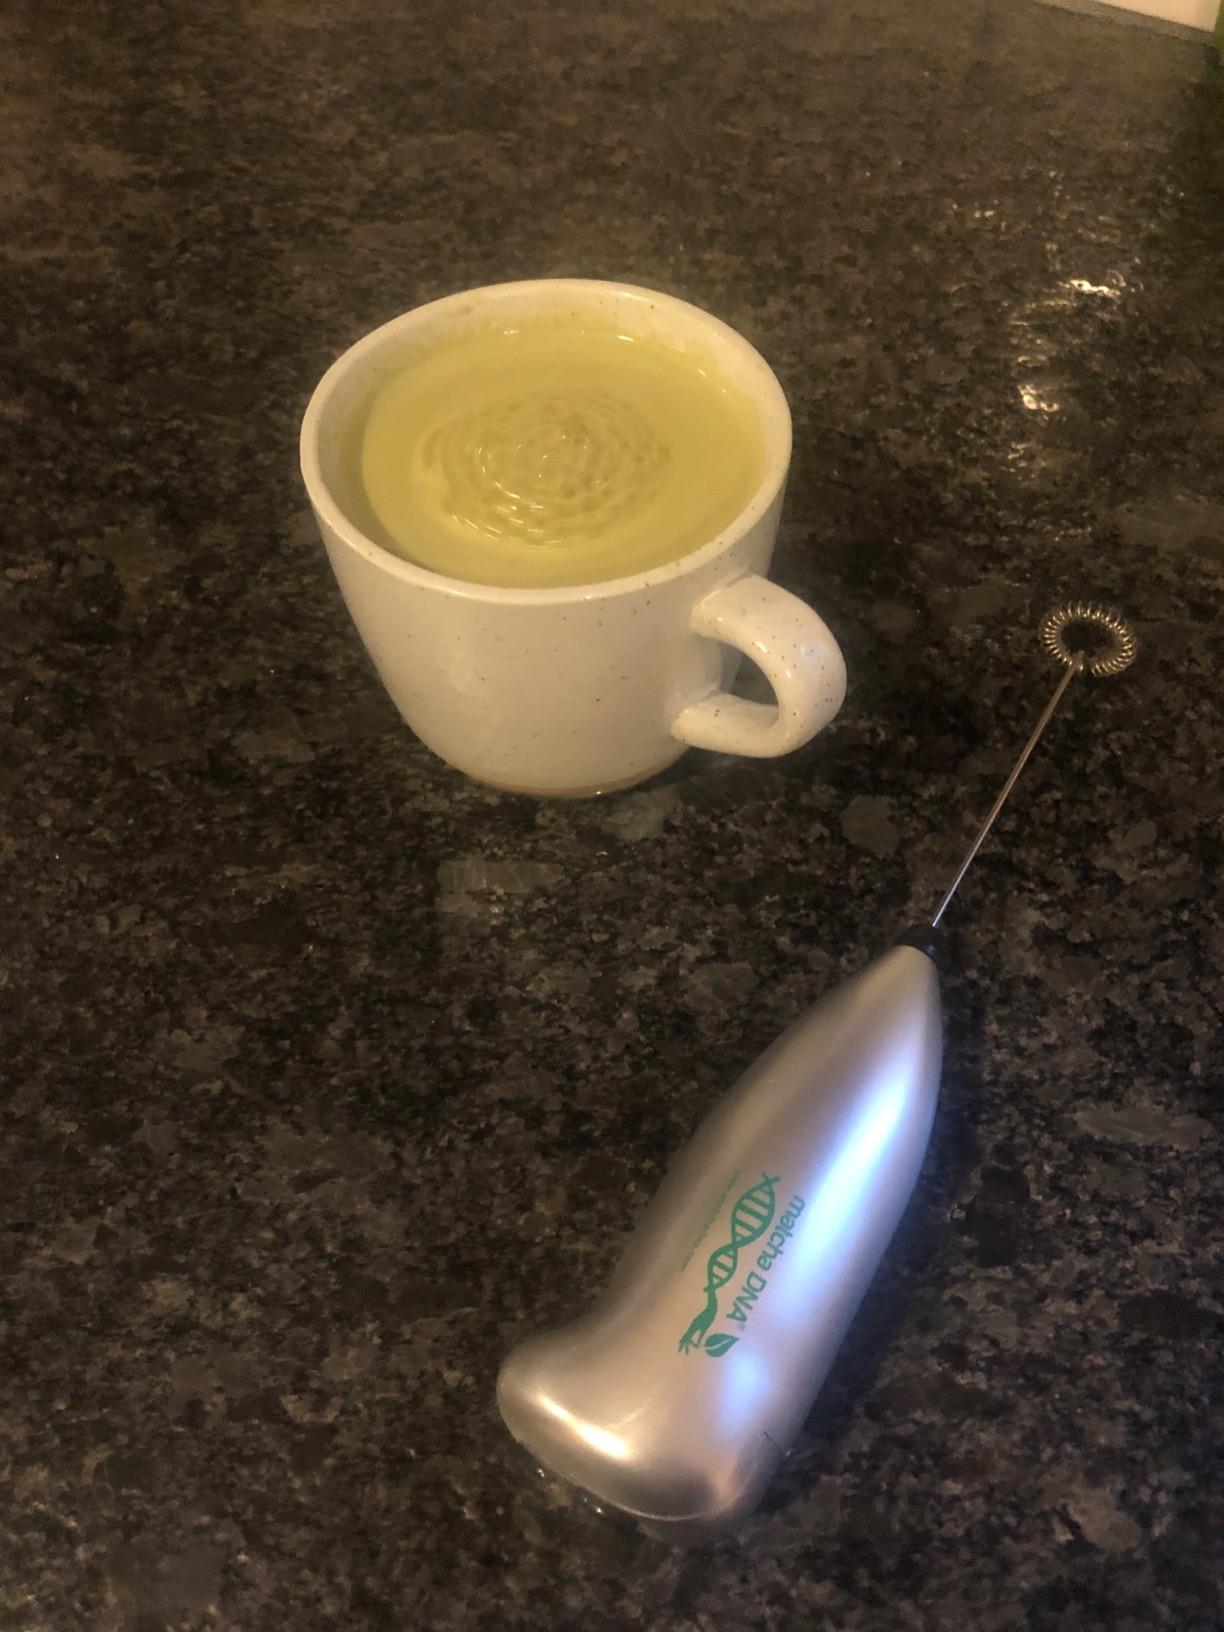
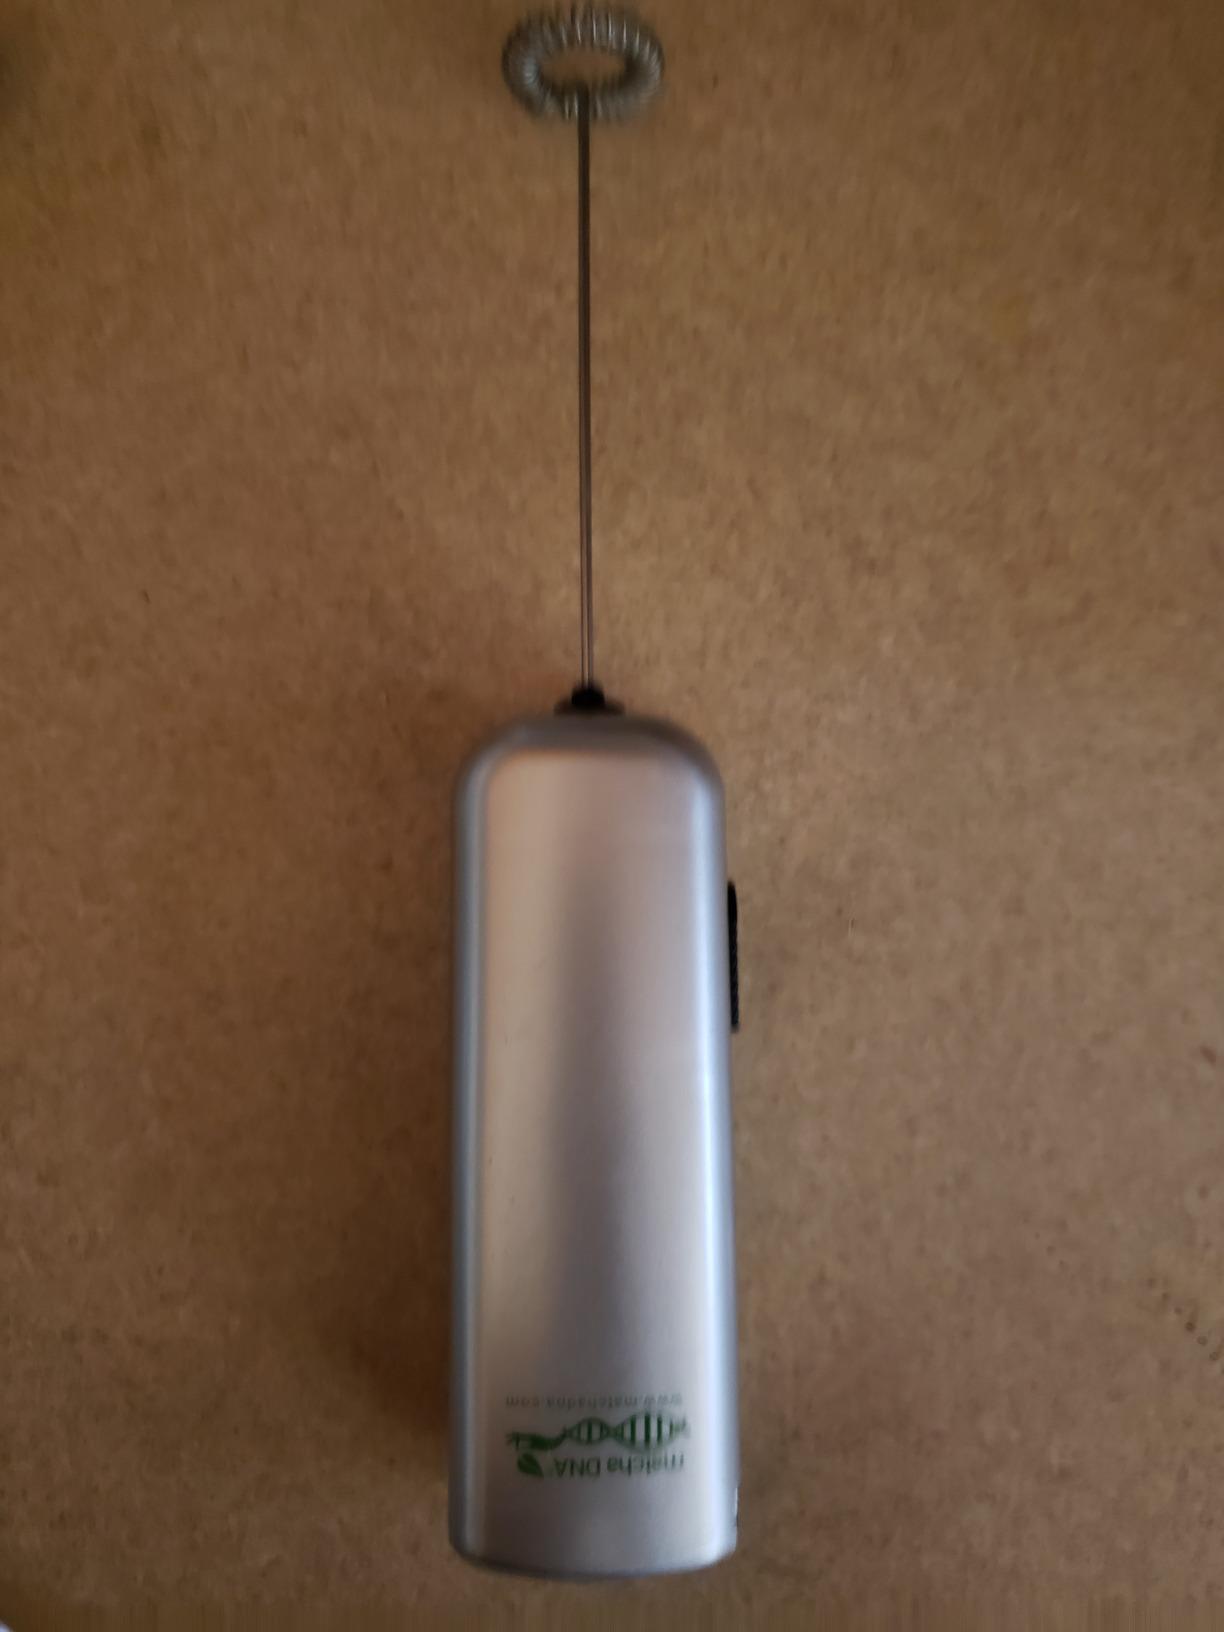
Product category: items_mixer
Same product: no